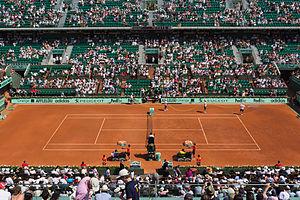
Le court Philippe-Chatrier est le court central du stade Roland-Garros à Paris, en France. Construit en 1928, sa capacité en 2012 est de 14 911 places. En 2001, il fut renommé court Philippe-Chatrier en hommage à Philippe Chatrier, mort le 22 juin 2000, qui fut à la tête de la Fédération française de tennis et de la Fédération internationale de tennis. Depuis 2008, les quatre tribunes portent les noms des Quatre Mousquetaires Jean Borotra, Jacques Brugnon, René Lacoste, et Henri Cochet. Il fait depuis 2018 l'objet d'une profonde restructuration pour le doter de nouvelles tribunes permettant désormais d'accueillir 15 225 spectateurs et d'être équipé d'un toit rétractable.